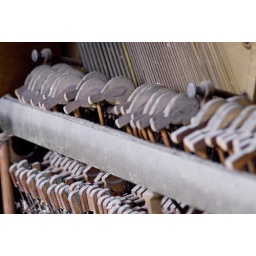
A water damaged upright piano on the fourth floor of the Tecumseh Theater in Shawnee.